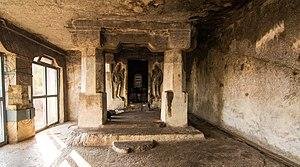
Dalavanur est un village de 1174 habitants, situé dans le District de Viluppuram au Tamil Nadu, à 16km au sud de la ville de Gingee. Ce village abrite un temple shivaïte datant de l'époque Pallava.
Le shivaïsme est une branche de l'hindouisme, basée sur les textes des Purana, dont les fidèles, les shivaïtes, considèrent Shiva comme divinité d'élection, effectuent des pratiques yogiques et ascétiques, ainsi que des rituels souvent codifiés dans les Agama et influencés par le tantrisme.
Les Pallava sont une dynastie hindoue qui a dominé l'Inde du Sud-Est de la fin du IIIᵉ siècle au IXᵉ siècle. Ils régnaient depuis leur capitale Kânchîpuram et à l'apogée de leur puissance leur empire s'étendait sur la majeure partie de l'Inde du Sud, bordé par les terres des Chalukya au Nord, celles des Chera à l'Ouest et celles des Chola au Sud. La période des Pallava est un temps de grands changements spirituels en Inde du Sud, le bouddhisme est en déclin, le jaïnisme en pleine croissance et le mouvement de la bhakti fait son apparition, tandis que les mystiques vaishnava Alvar et shivaïte Nayanmar sont pleinement actifs.